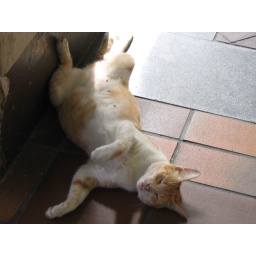
A stray cat I saw enjoying the sunshine while napping in the shade along a quiet street in Geylang one afternoon.